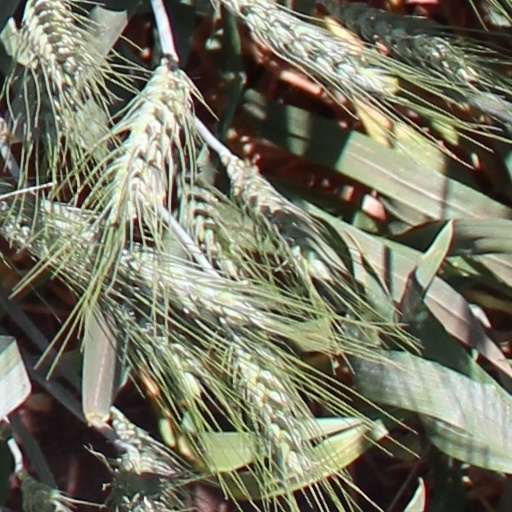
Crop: wheat